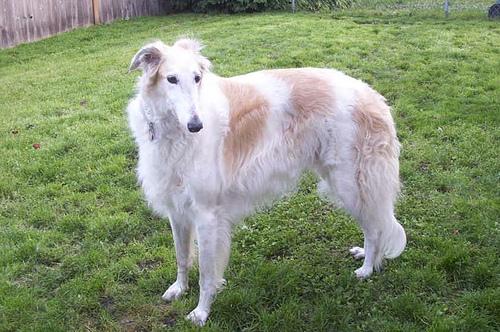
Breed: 226-n000064-borzoi